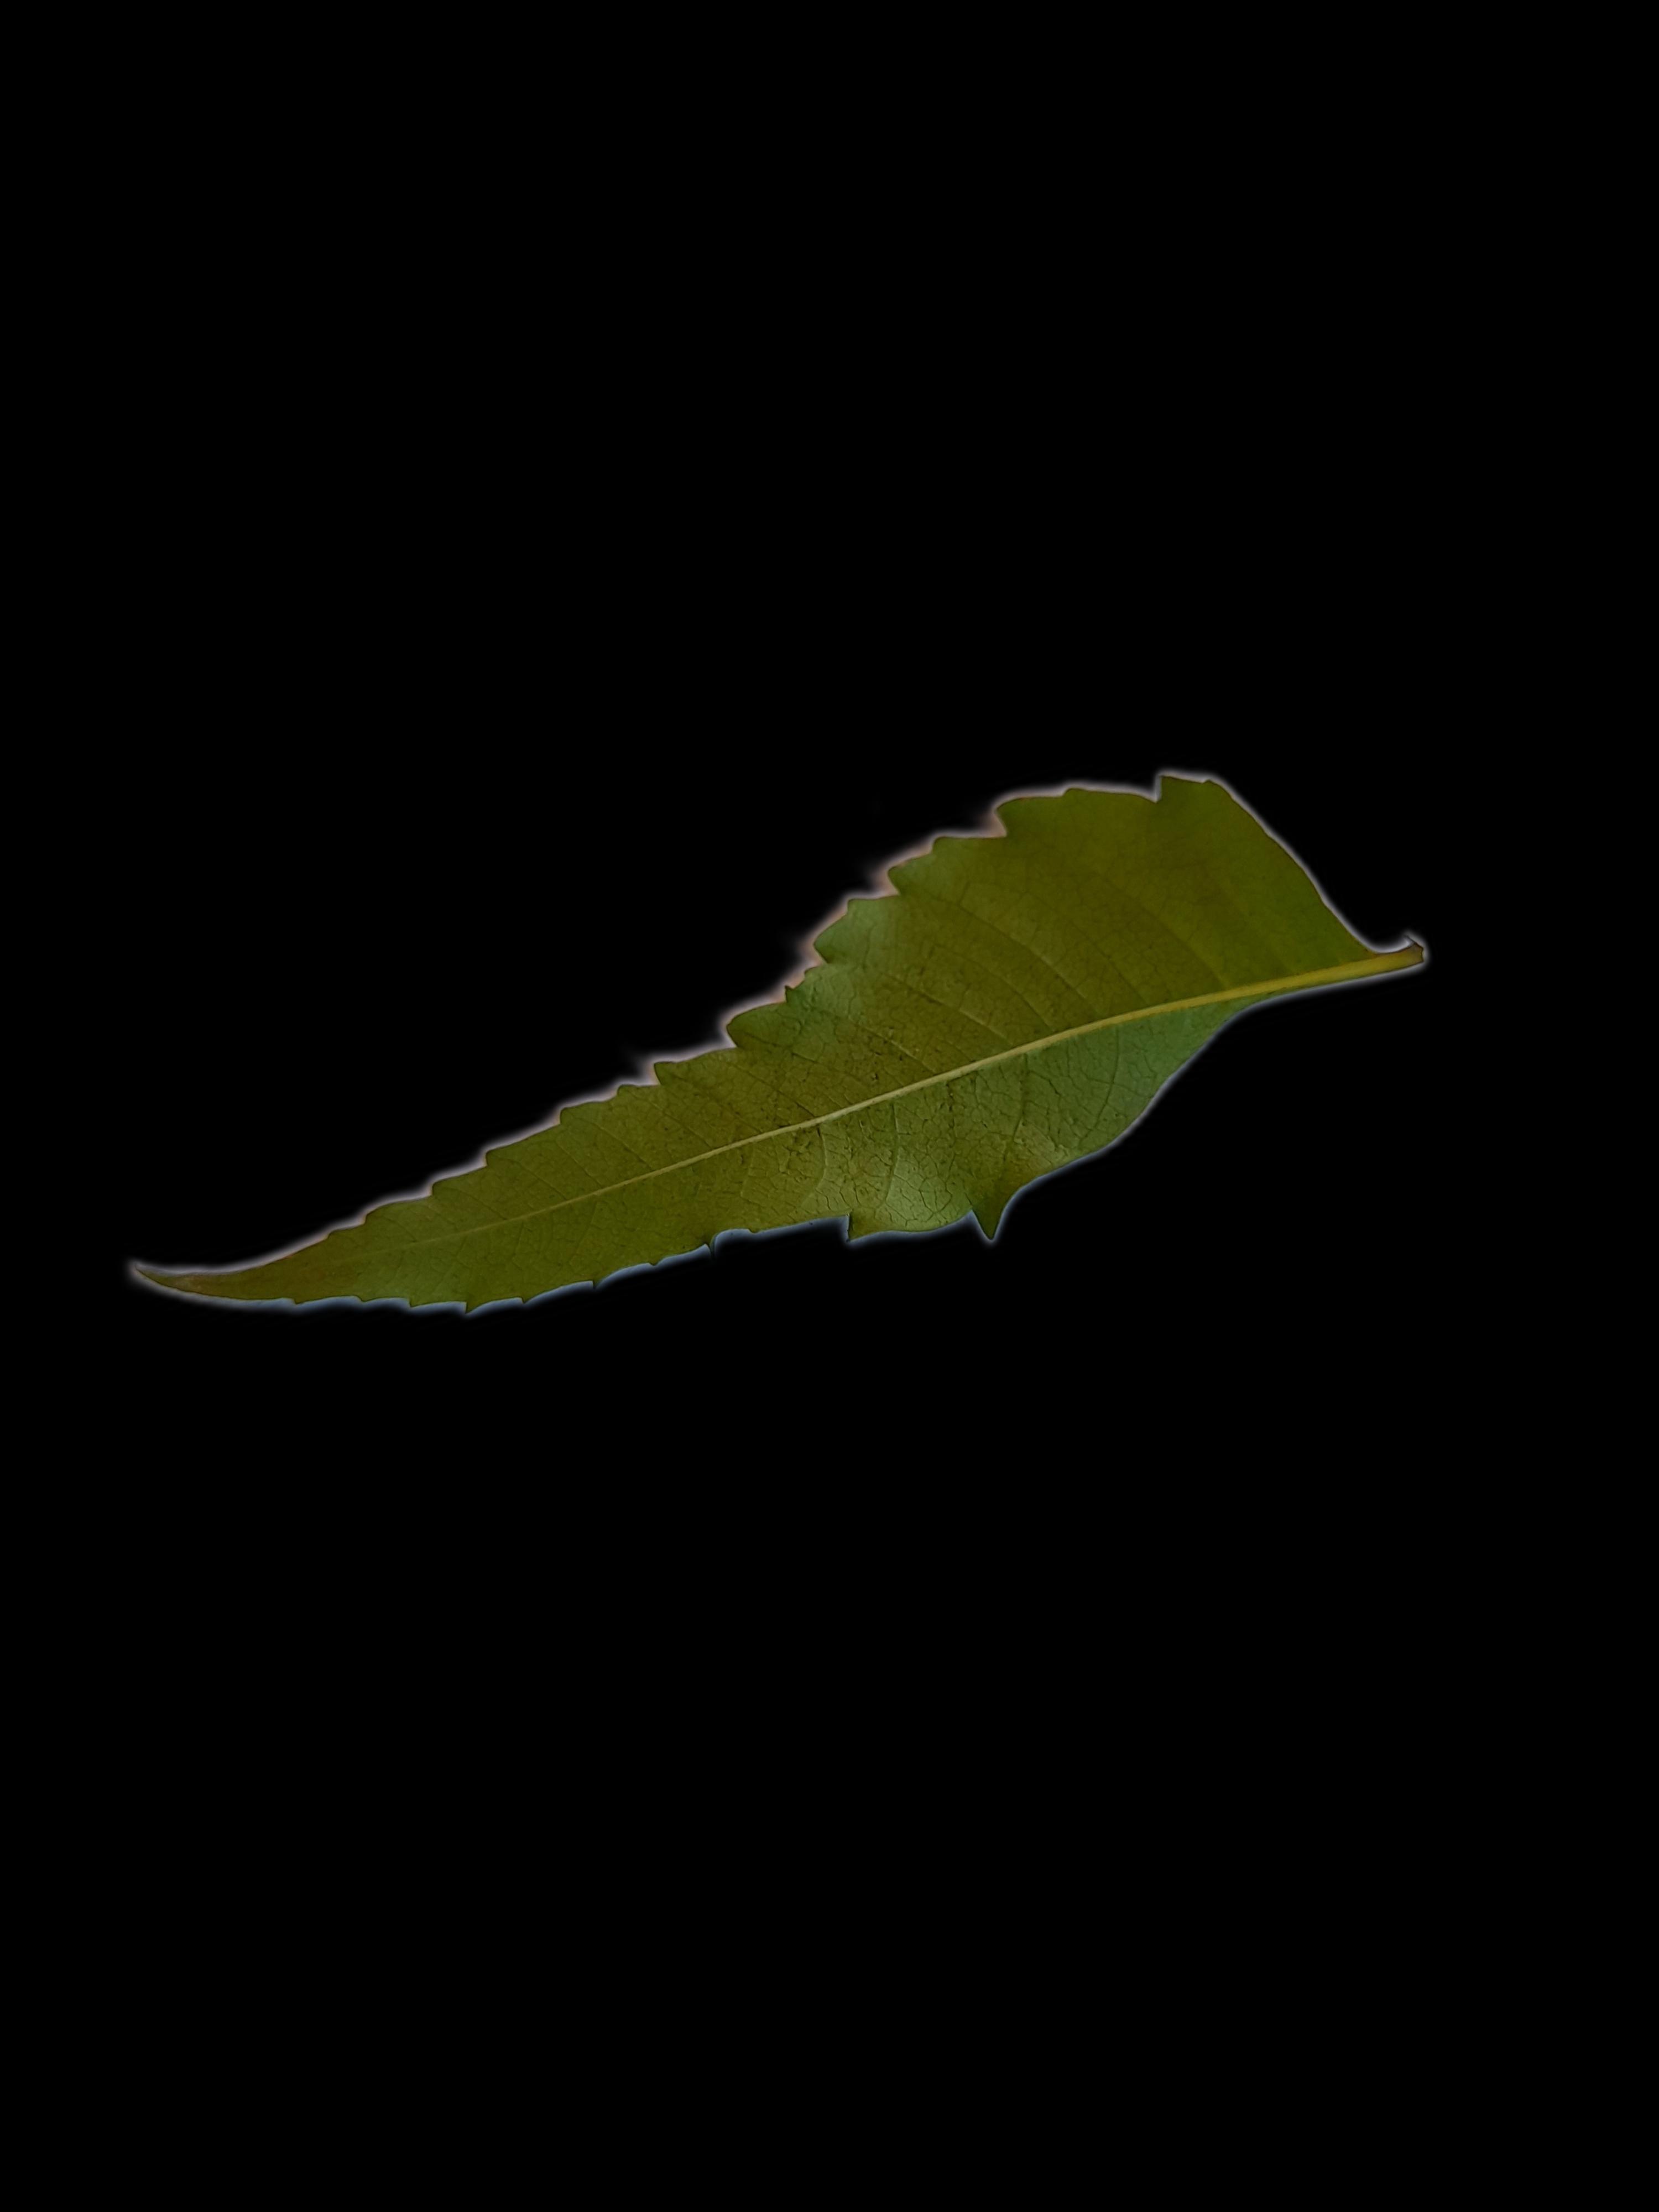
Plant: Neem